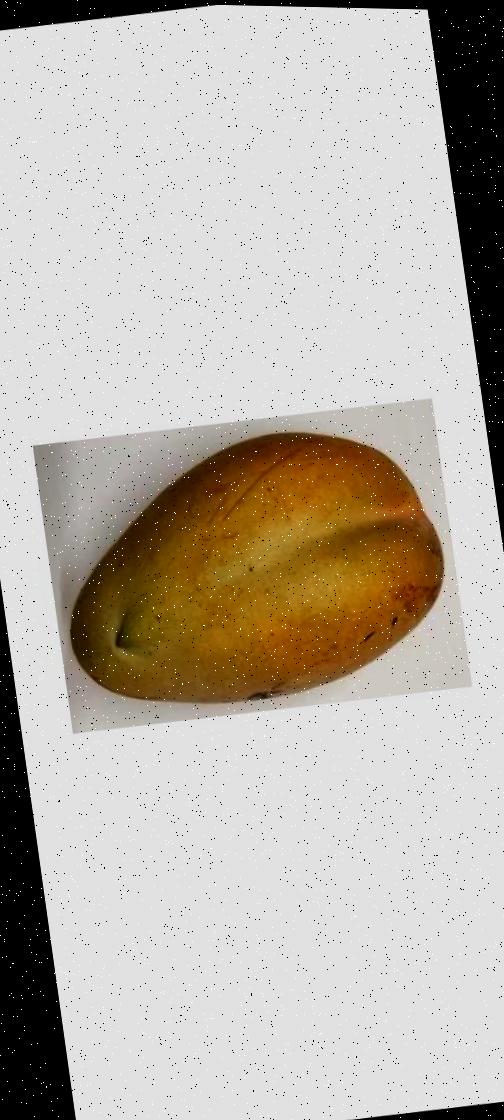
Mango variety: Bari-11